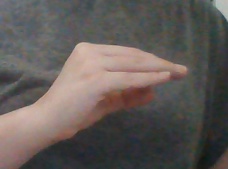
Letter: jeem